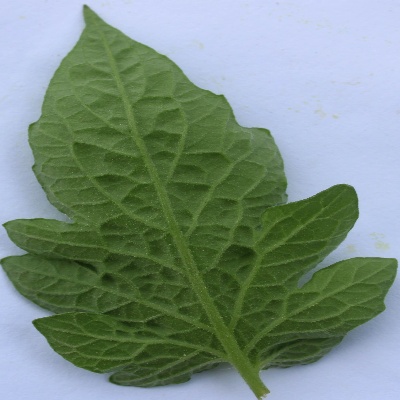
Crop: Tomato
Condition: healthy